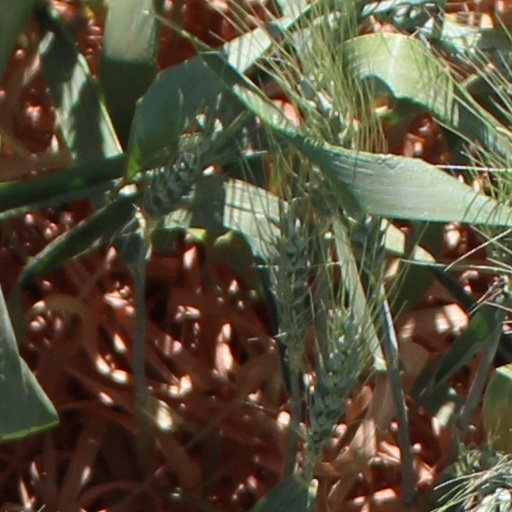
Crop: wheat